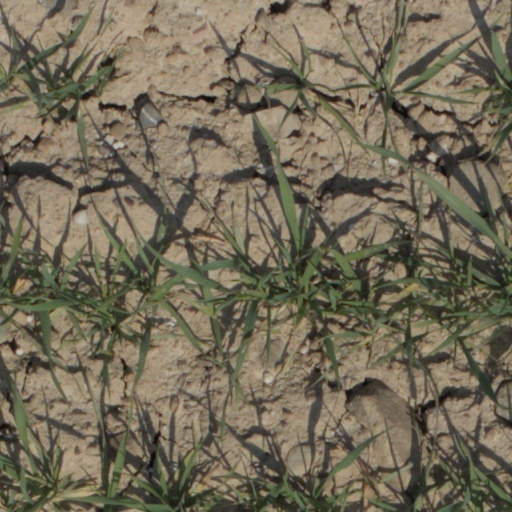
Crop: wheat